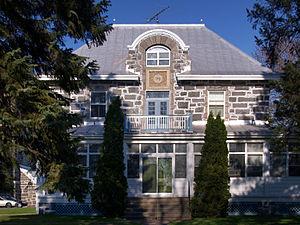
Marieville est une ville canadienne dans la province de Québec, située dans la MRC de Rouville en Montérégie.